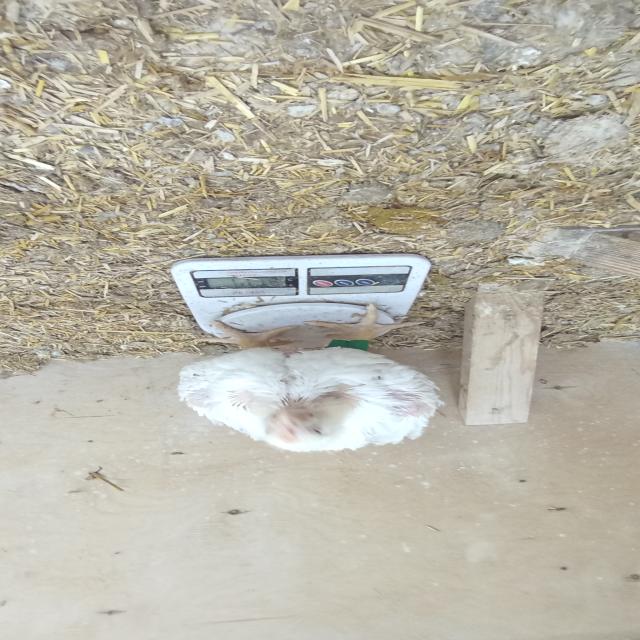
Weight: 1480 g